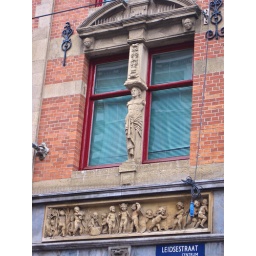
A window on a building in Amsterdam. Long ago, people would decorate buildings with works of art. No more.